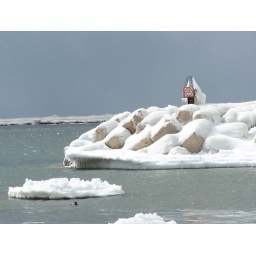
this is the break wall in Ludington,Michigan at the Loomis St boat launch